Shilling

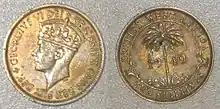
Owing to the reach of the British Empire, the shilling was once used on every inhabited continent. This two-shilling piece was minted for British West Africa.

The common currency for Great Britain, created in 1707 by Article 16 of the Articles of Union between England and Scotland, continued in use until decimalisation in 1971. During the Great Recoinage of 1816 (following the Acts of Union 1800 that united the Kingdoms of Great Britain and Ireland), the mint was instructed to coin one troy pound (weighing 5760 grains or 373 g) of sterling silver (0.925 fine) into 66 shillings, or its equivalent in other denominations. This set the weight of the shilling at 87.2727 grains or 5.655 grams from 1816 until 1990, when it was demonetised in favour of a new smaller 5p coin of the same value.